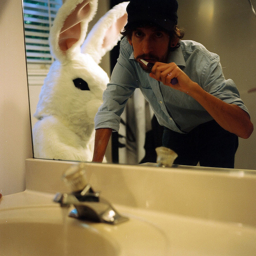
there's a giant bunny behind a man brushing his teeth
A man brushing his teeth in front of a bathroom mirror.
A man brushing his teeth in the mirror with the easter bunny behind him.
A man wearing a blue hat brushing his teeth with a giant bunny behind him.
A man brushing his teeth in a room with a large rabbit.